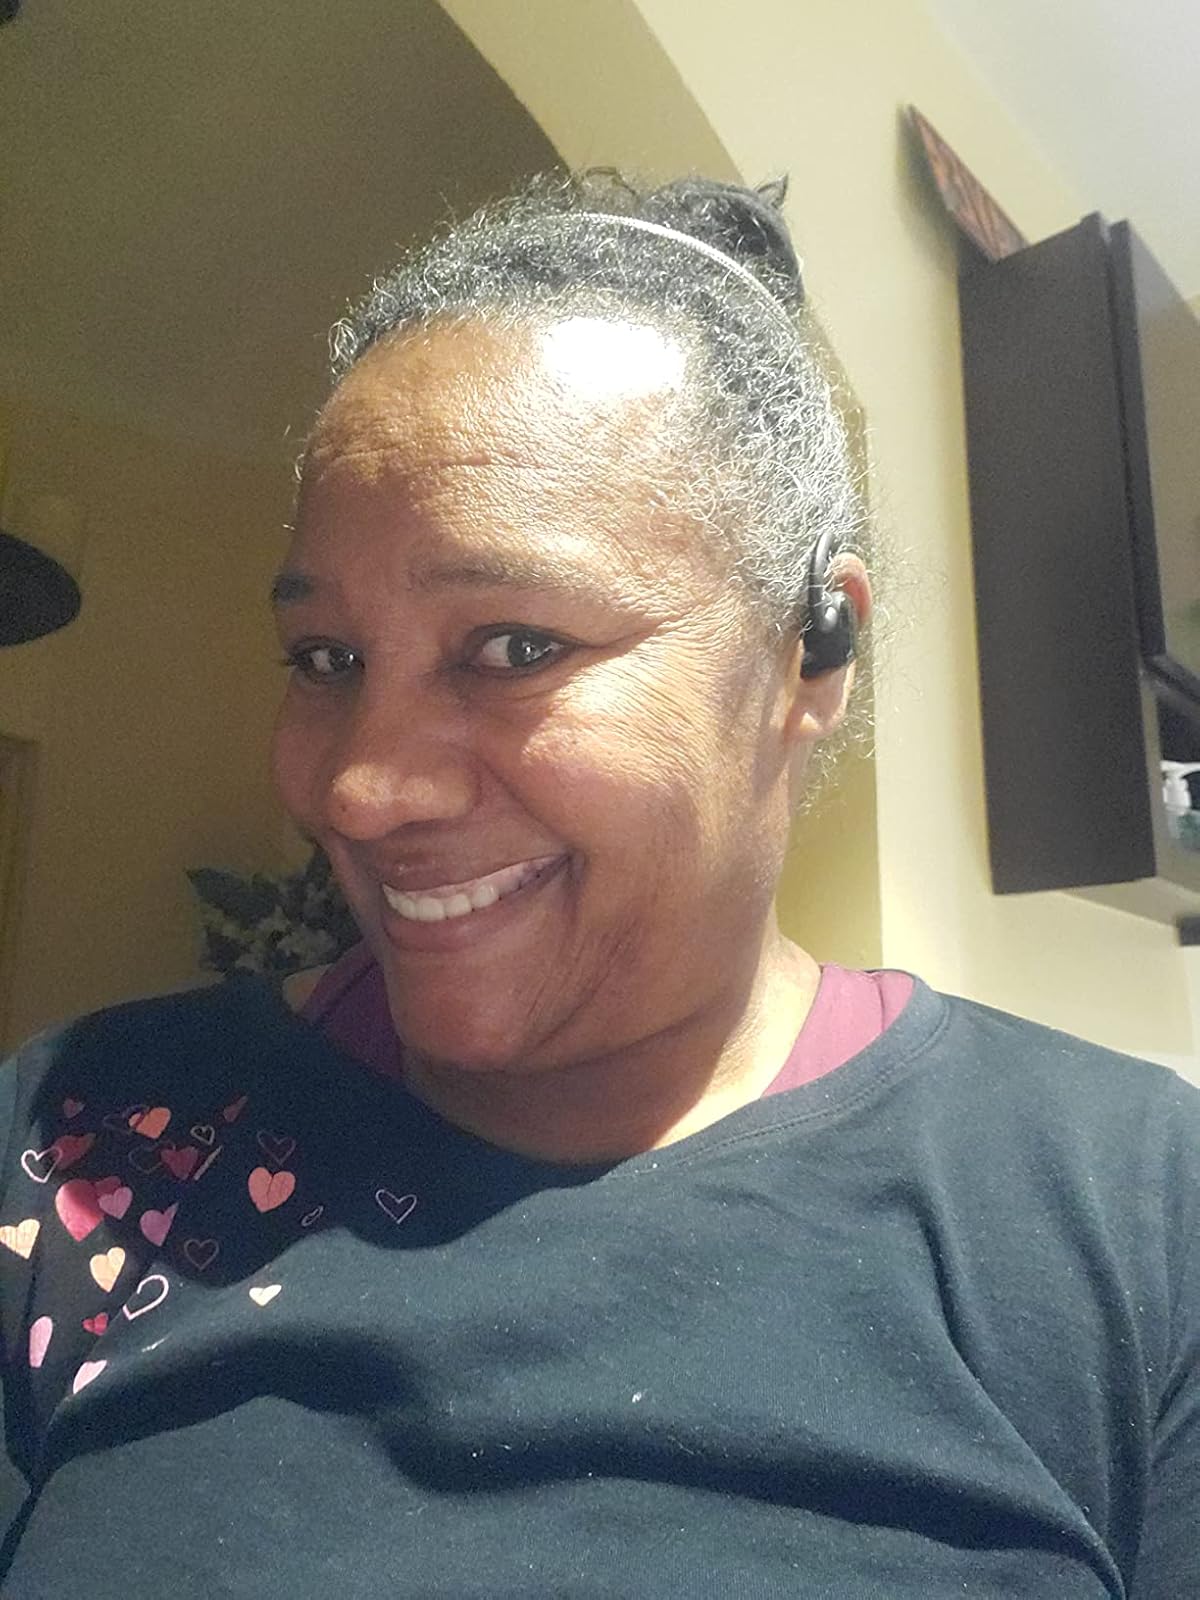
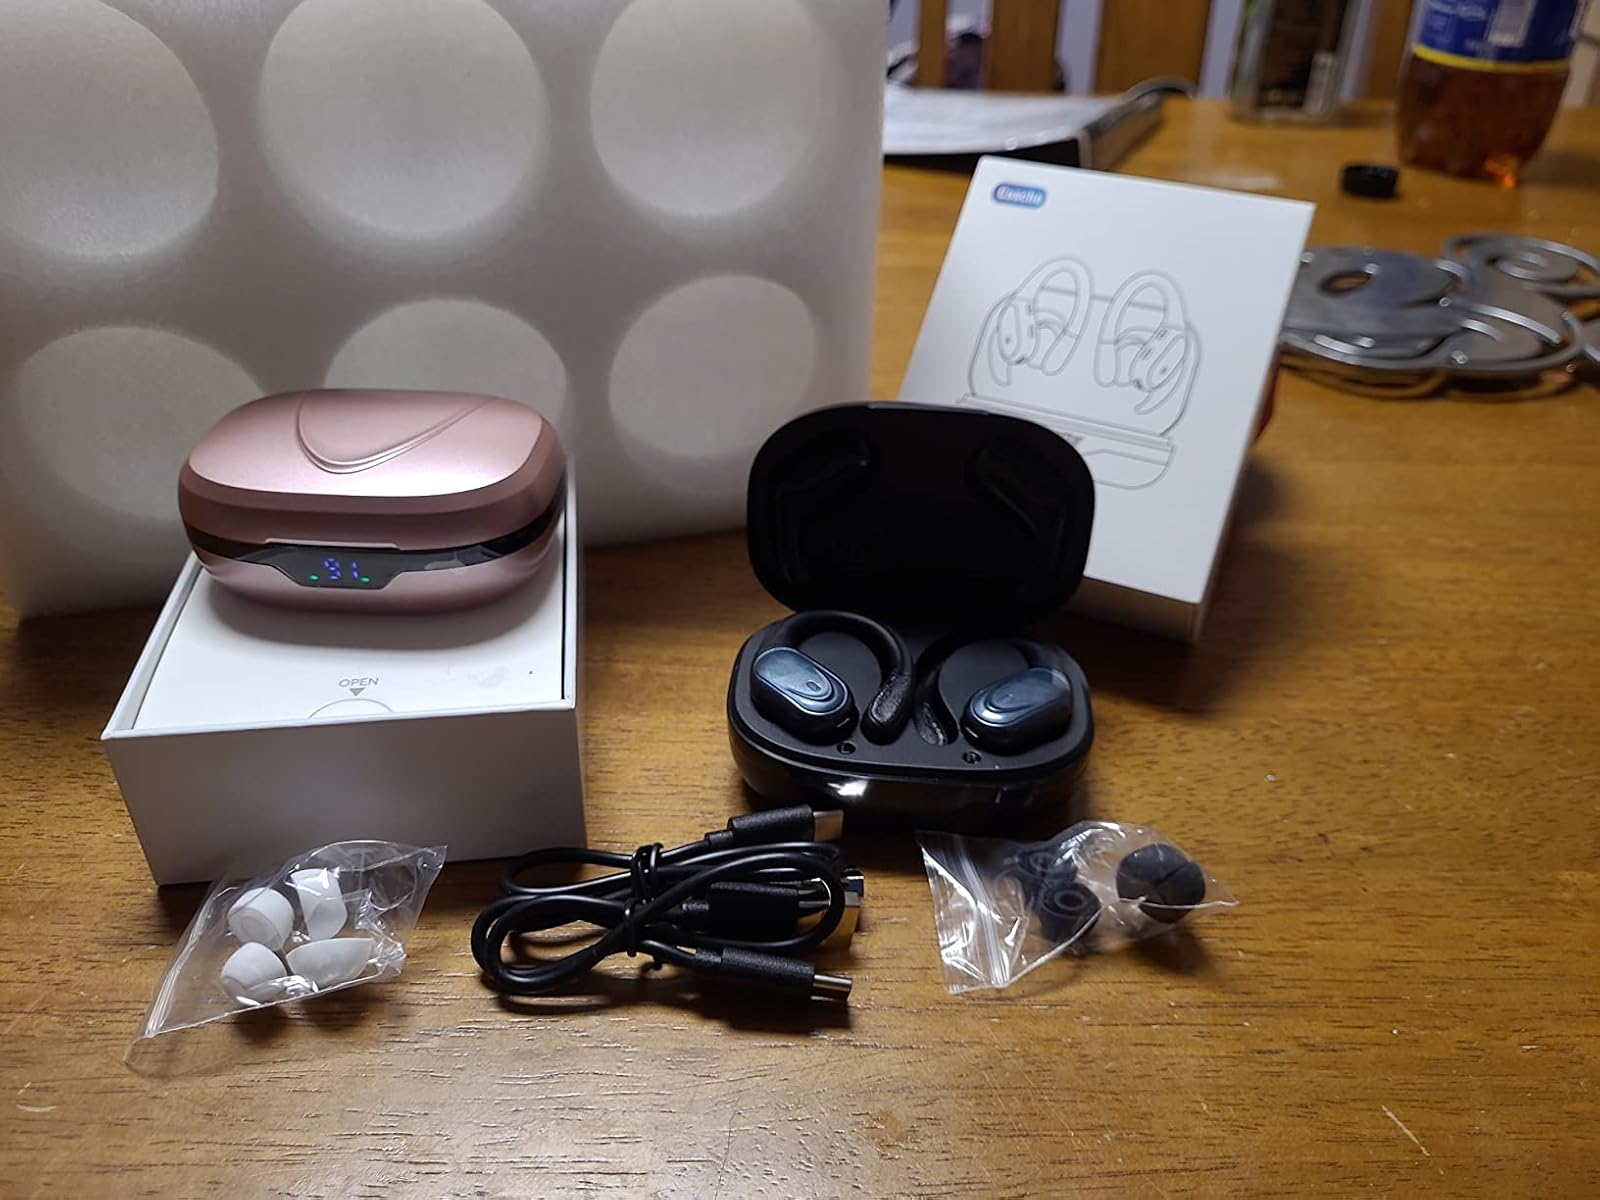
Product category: earbuds
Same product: yes